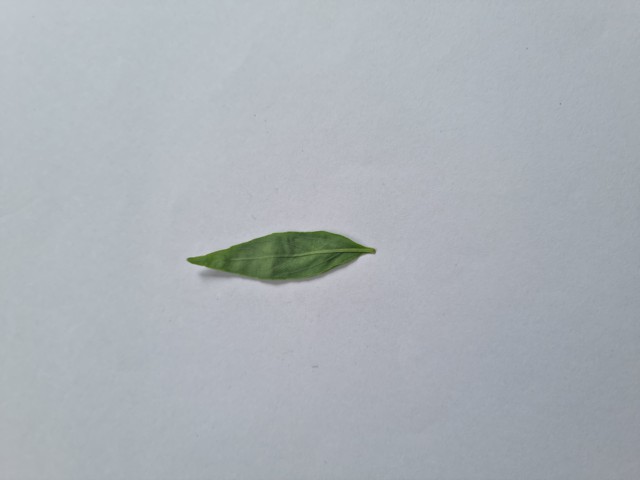
Plant: kalomegh